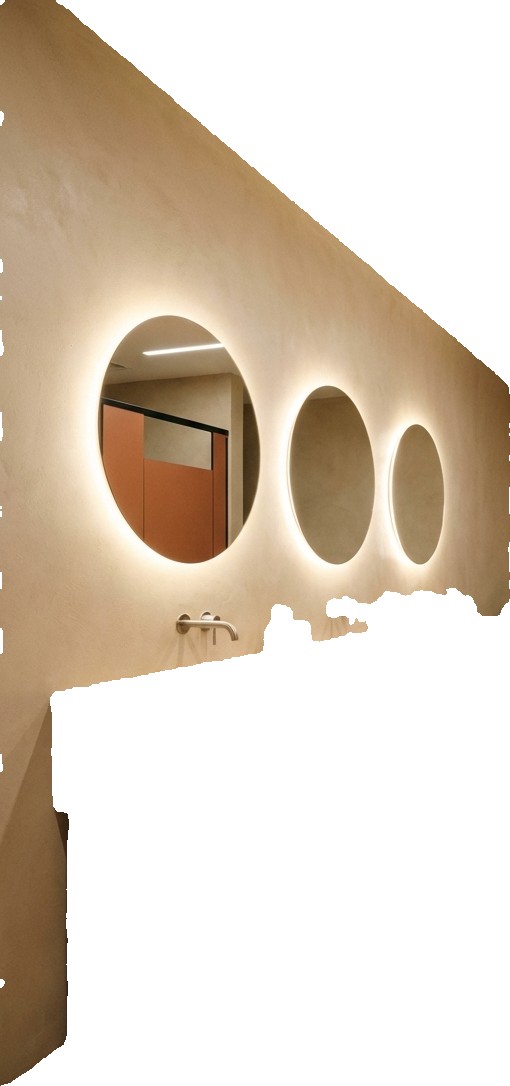
Surface category: wall